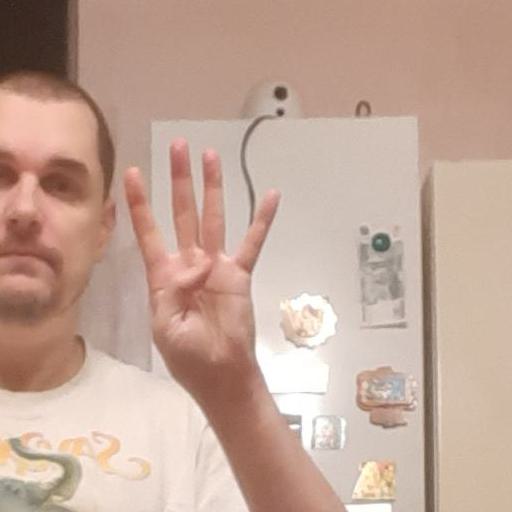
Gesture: four